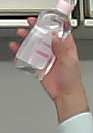
Product: johnson_baby